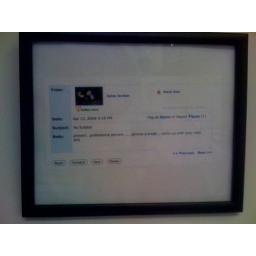
This is my favorite thing on the wall in my office